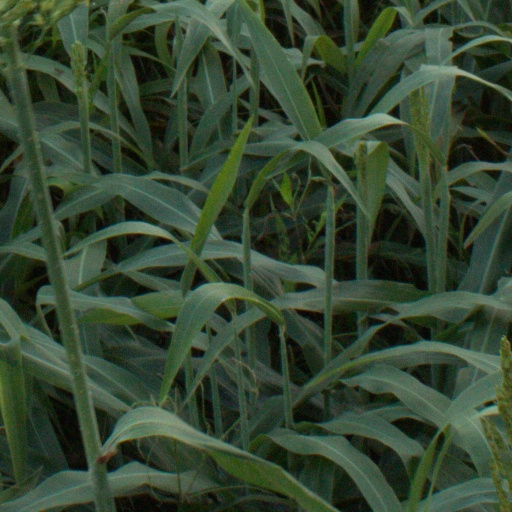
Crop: sorghum